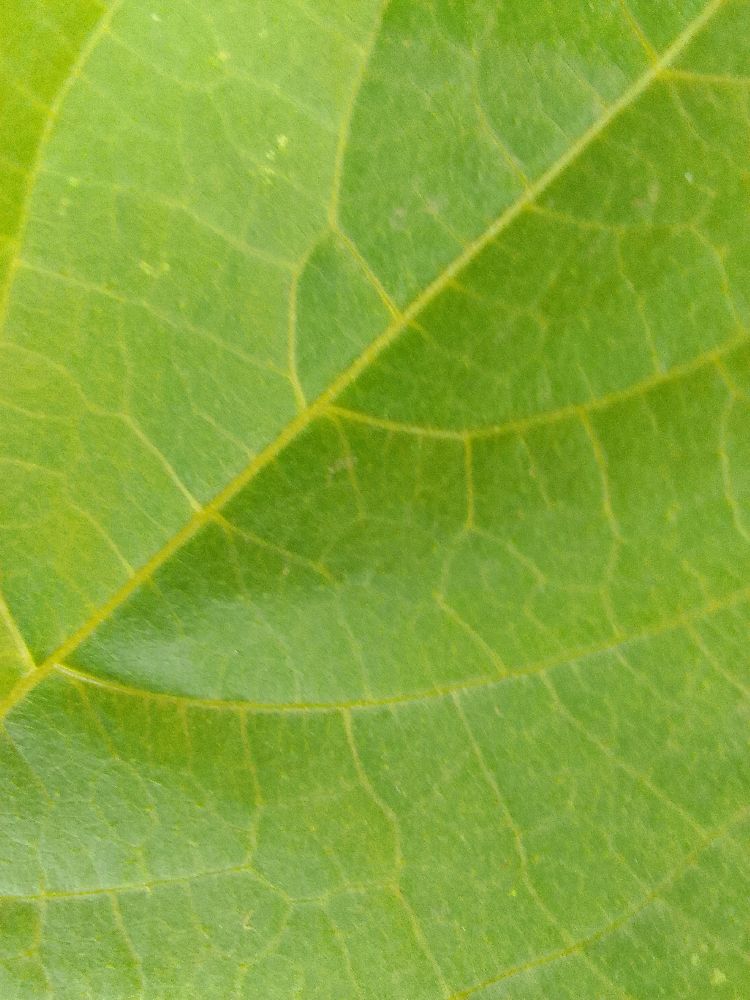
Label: healthy